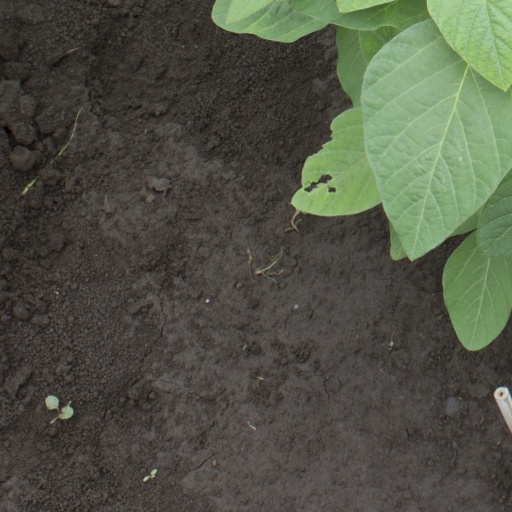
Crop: soybean